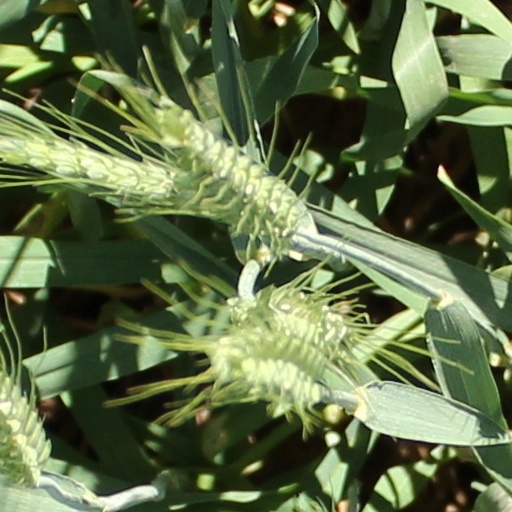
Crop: wheat